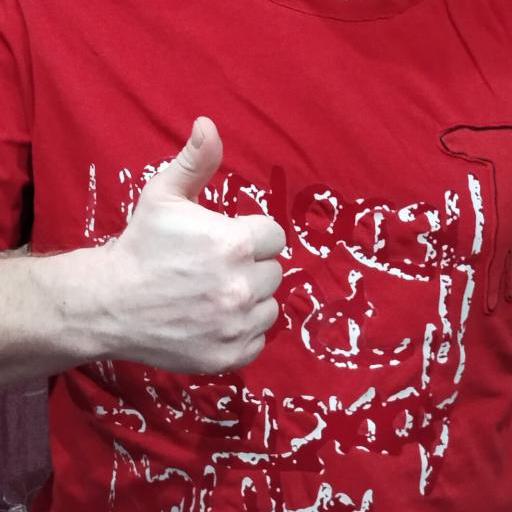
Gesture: like